With Ur Love

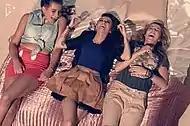
Lloyd laughing with some friends in the music video.

The UK version of the music video for the song was uploaded to YouTube on 5 October 2011. Lloyd filmed most of the music video for "With Ur Love" in and around Basinghall Avenue, London, England.